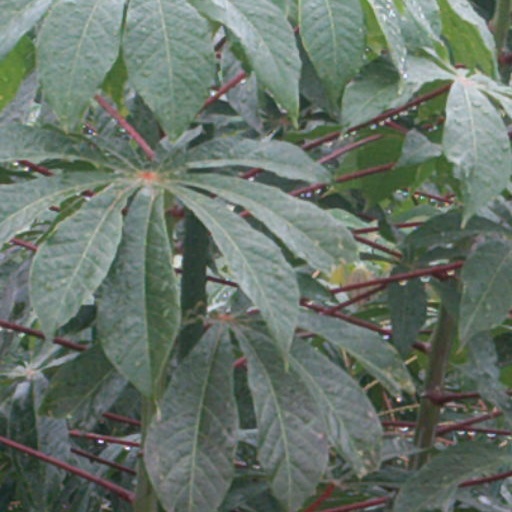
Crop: cassava